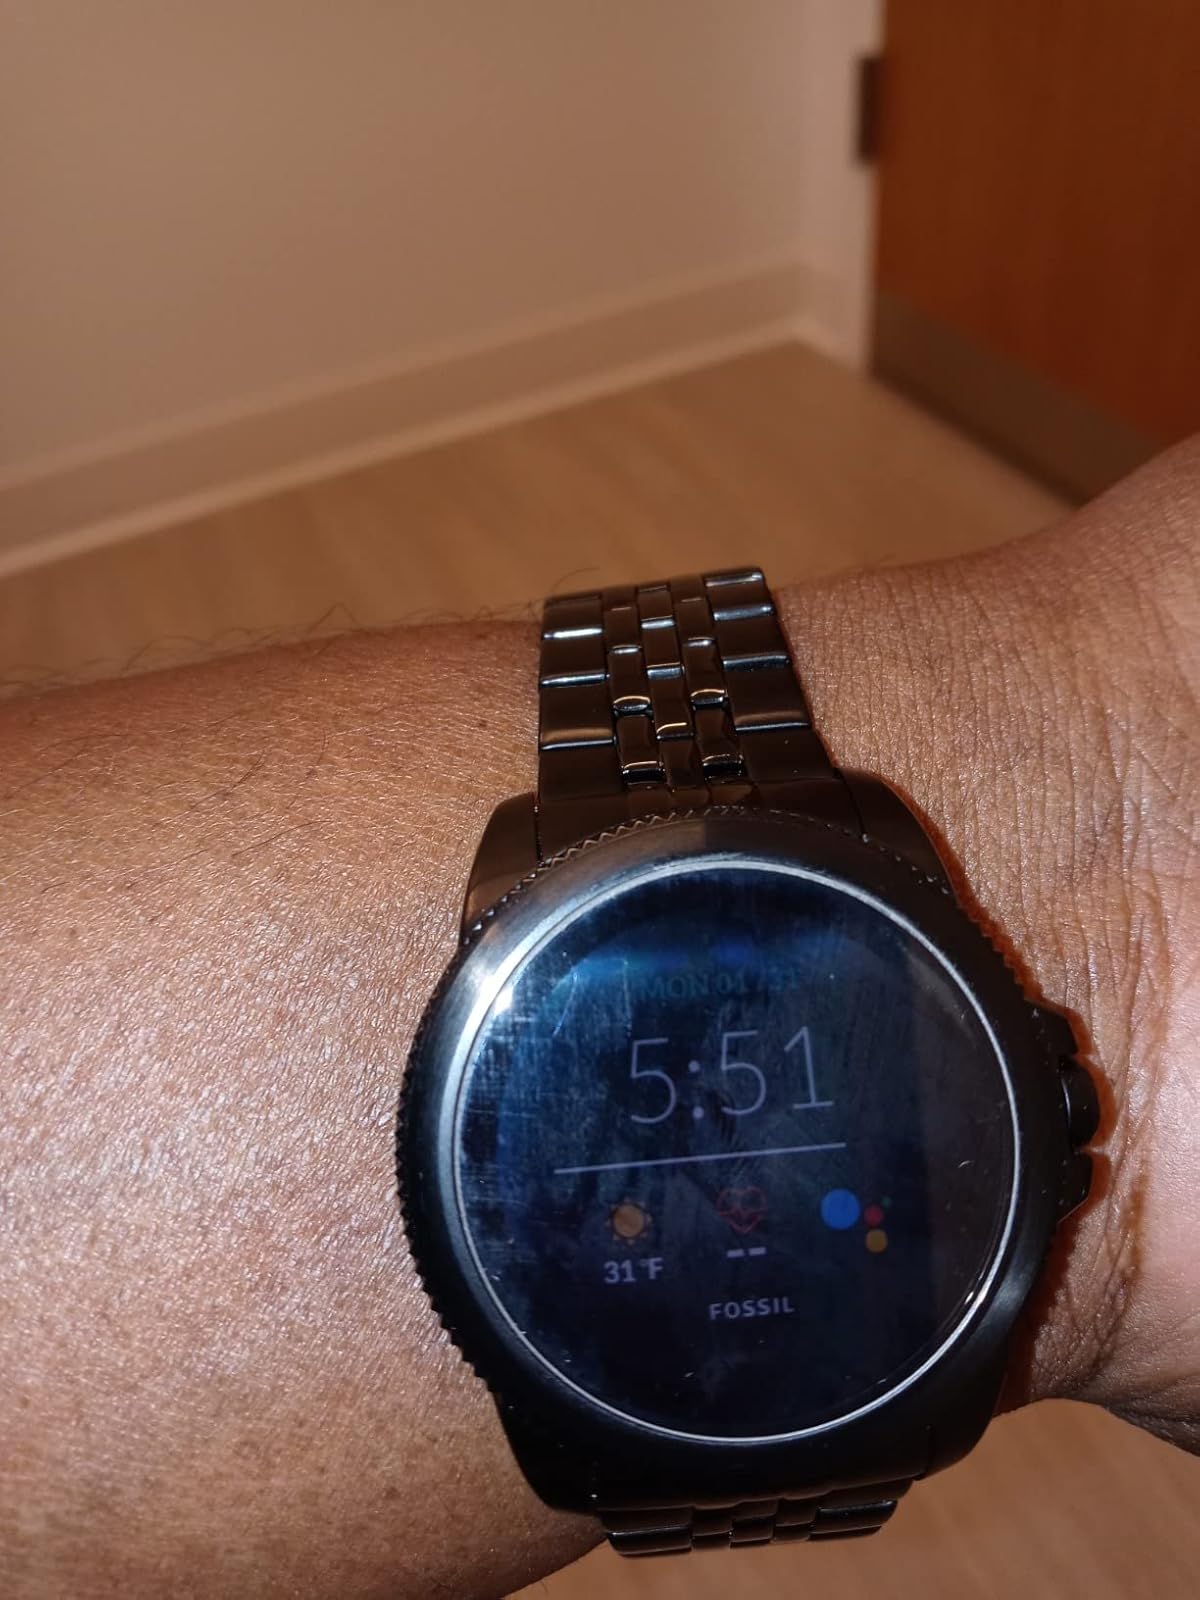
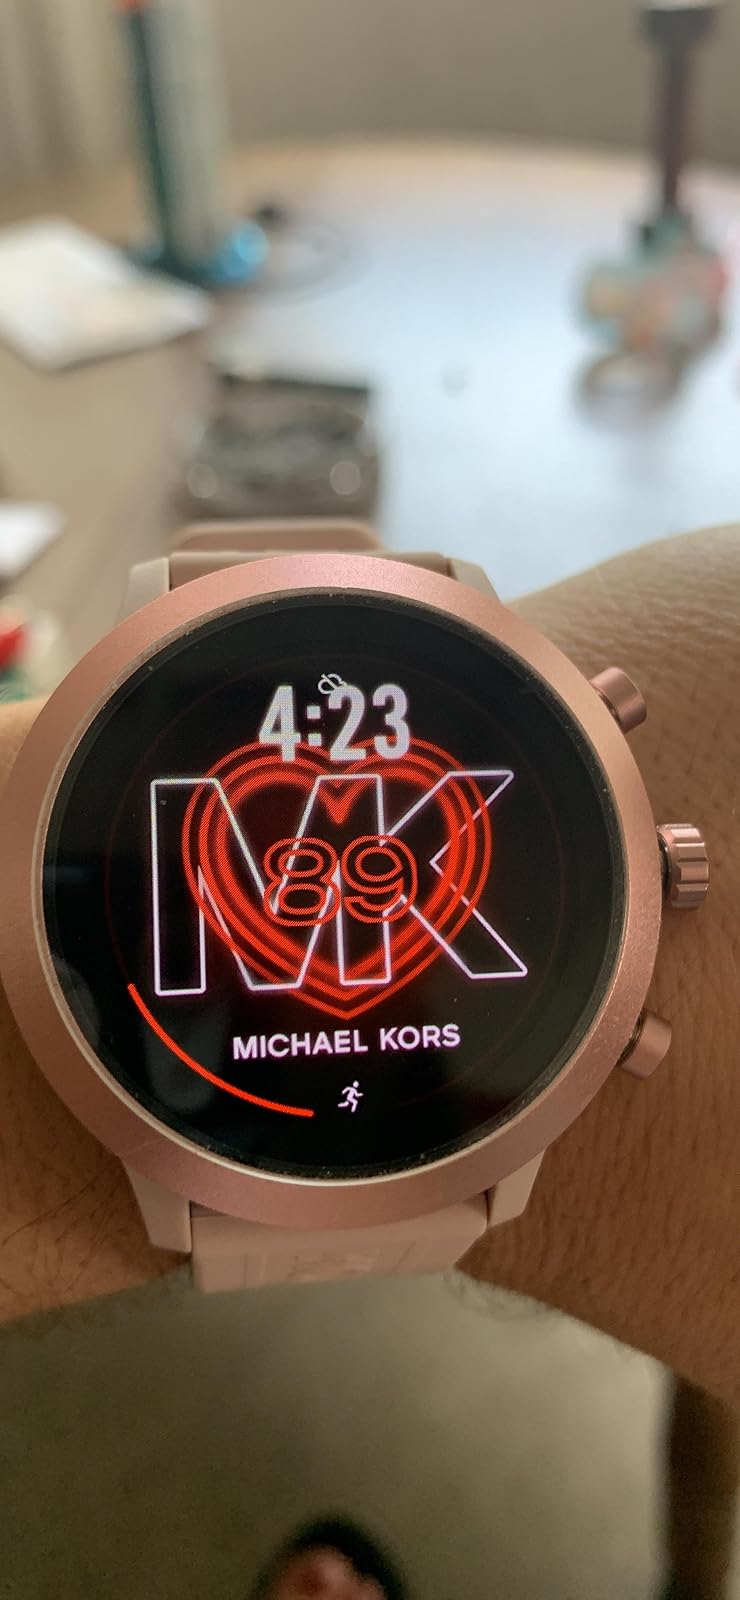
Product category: smartwatch
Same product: no